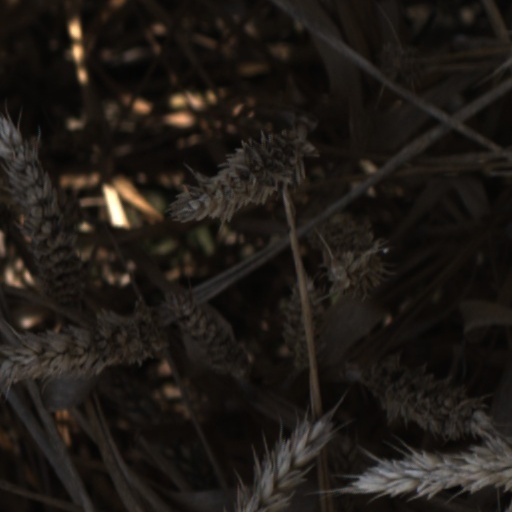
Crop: wheat